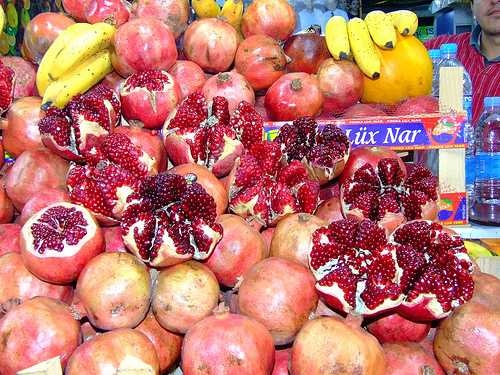
Label: Pomegranate